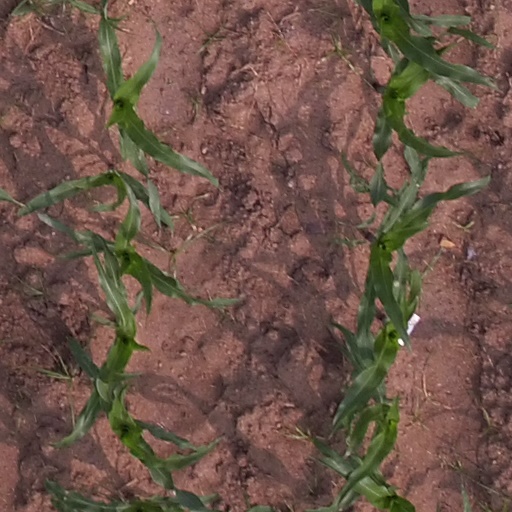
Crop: maize; corn